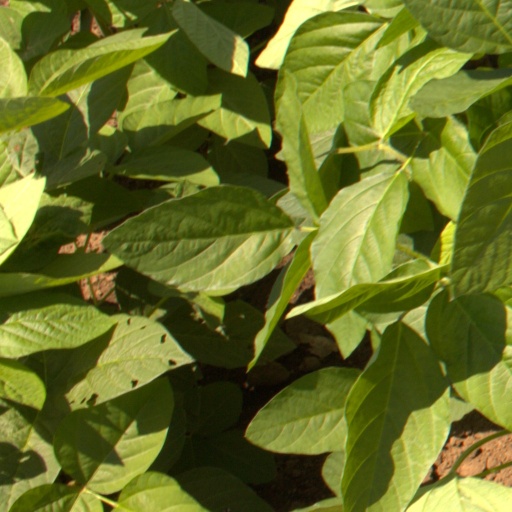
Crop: soybean